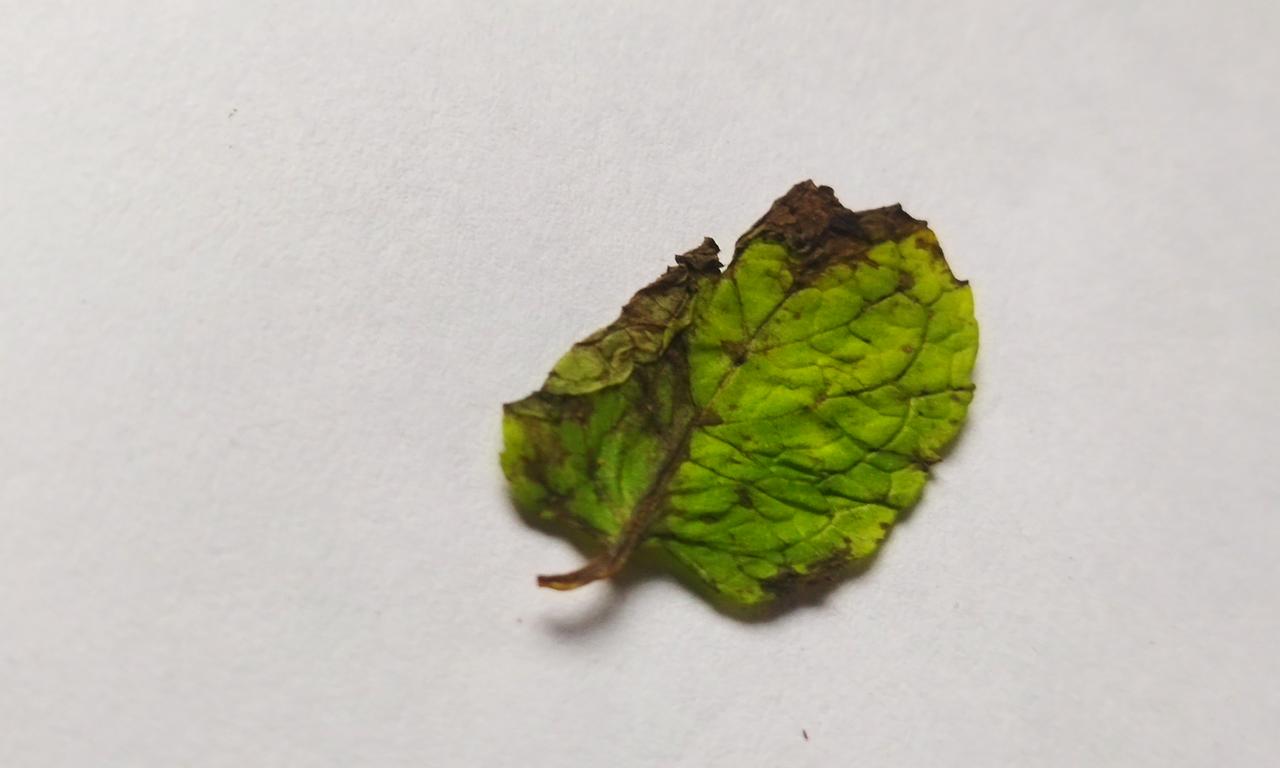
Label: Spoiled